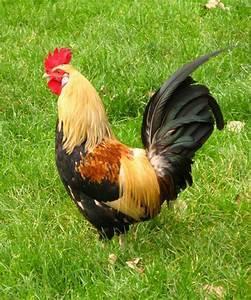
chicken